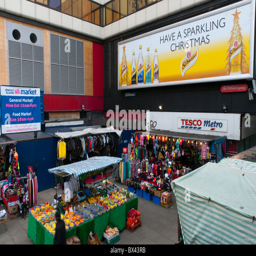
part of the market around the shopping centre